Schloss Weilburg

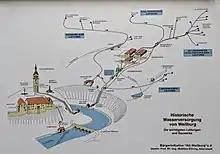
Diagram of the Baroque water supply system

The fountains, gardens, and baths of the Baroque palace required an abundant water supply, and a new system had to be built. The Baroque water supply system gathered water from a large number of springs, then carried it down, over the Lahn river, and up to the town and castle. The system supplied water until the end of the 1800s, when it had to be abandoned due to lack of maintenance. It is now being researched and restored.